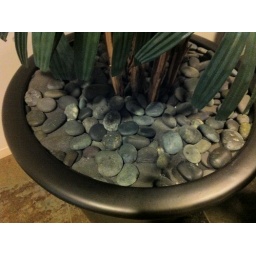
As seen in the planter for flora in my office building.